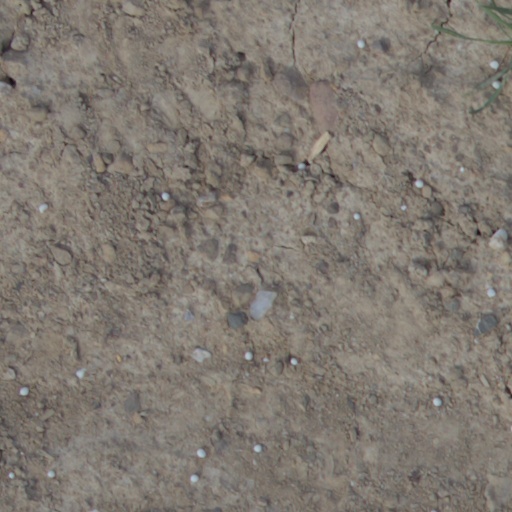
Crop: wheat